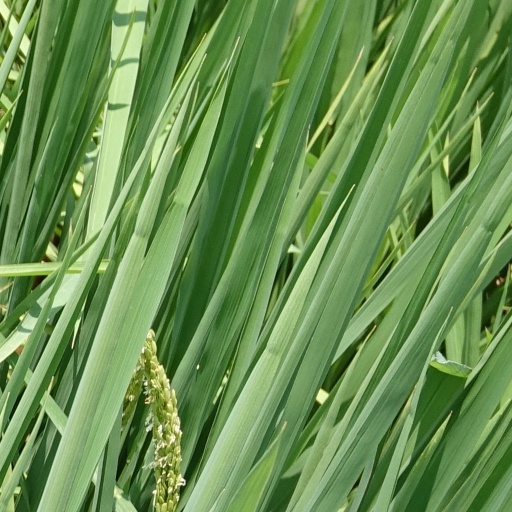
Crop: rice